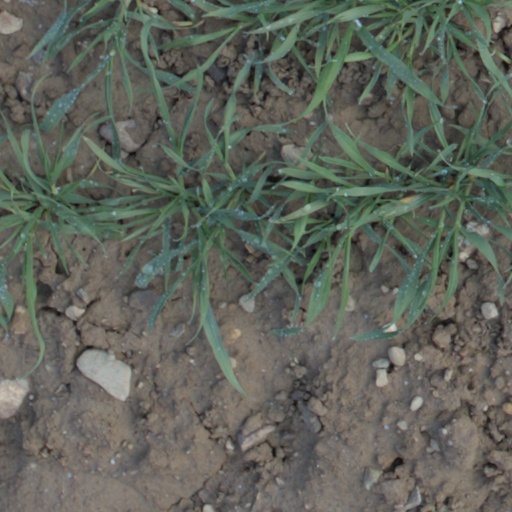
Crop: wheat